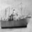
Label: ship